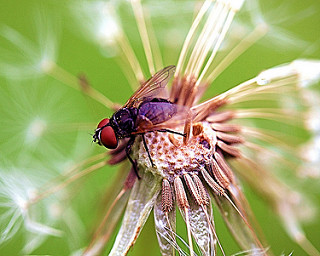
Flower: dandelion